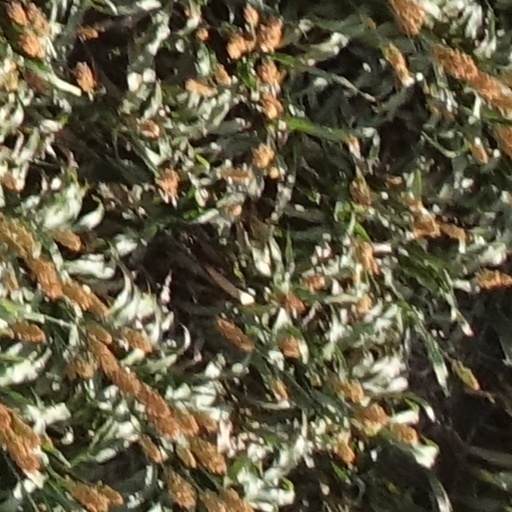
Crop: sorghum